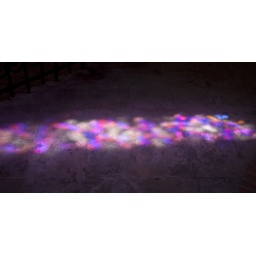
Light from one of the stained glass windows in Saint Antonin church, France